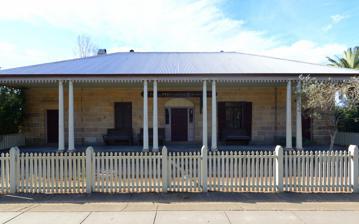
Building: Royal Oak Inn, Rouse Hill
Country: Australia
Year built: 1829
Historic site in New South Wales, Australia Royal Oak Inn Royal Oak Inn, now known as the Fiddler Hotel Location Windsor Road, Rouse Hill , The Hills Shire , New South Wales , Australia Coordinates 33°41′12″S 150°55′10″E / 33.6866°S 150.9195°E / -33.6866; 150.9195 Built 1829 Architectural style(s) Australian Georgian Revival New South Wales Heritage Register Official name Royal Oak Inn (former); Fiddler  Hotel; Queens Arms Inn Type State heritage (built) Designated 2 April 1999 Reference no. 698 Type Inn/Tavern Category Commercial Location of Royal Oak Inn in Sydney Show map of Sydney Royal Oak Inn, Rouse Hill (Australia) Show map of Australia The Royal Oak Inn is a heritage-listed hotel located on the corner of Windsor Road and Commercial Road, in Rouse Hill in The Hills Shire local government area of New South Wales , Australia. It was built in 1829. It has also been known as the Queens Arms Inn , and is currently known as the Fiddler Hotel . The property is privately owned and was added to the New South Wales State Heritage Register on 2 April 1999. History Rouse Hill was first referred to by Governor King in relation to the clearing of land at Castle Hill in March 1802. Originally the locality was known as part of Mulgrave Place. It was changed to Upper Nelson when the original Hawkesbury Road was constructed. The convict uprising at the Government Farm at Castle Hill and subsequent events in 1804, known as the Battle of Vinegar Hill, saw the locality become known as Vinegar Hill for a time, before being changed to Rouse Hill following a request by local landowner Richard Rouse . Rouse had occupied his grant from 1813, although the official grant was not made until some time later. The site containing the former Royal Oak Inn was originally part of a 15-hectare (36-acre) grant to Charles Davis on 13 January 1818. (Portion 80 in the Shire of Baulkham Hills , Parish of Castle Hill). It was bounded by Thomas Kelly's land to the north west, Windsor Road to the south west, Lucy Mileham's land to the south east and the Chain of Ponds (Caddies Creek) on to the north east. Davis arrived as a convict in the colony on the Hillsborough in 1799 and was granted a conditional pardon in 1812. In 1818, Windsor Road was still a track and Davis held a total of 33 hectares (82 acres) of which 19 hectares (46 acres) were cleared and 6.1 hectares (15 acres) under cultivation. He had two horses, 18 head of cattle and employed labourer John Dunn. A house was located on the property by 1823 at the intersection of Windsor Road and later Commercial Road, since demolished. In 1829 he leased part of his land to William Cross who was licensee of the nearby White Hart Inn , one of the earliest licensed premises in the colony. A publican's license, the first for the site, was issued to Cross for the inn in 1830. Davis was farming elsewhere on the site. Convicted London joiner and carpenter James Gough (1790-1876) who arrived on the Earl Spencer in 1813 and got a conditional pardon in 1821 won a private commission for the White Hart Inn between Parramatta and Windsor . By 1839 John Booth was the licensee for the White Hart and on 3 March 1841 Davis leased the inn site to Booth, a former convict who married Sarah Tighe in 1839, and the licensee for the inn between 1832 and 1834. The inn license changed hands several times before returning to Booth. John Booth bought the Davis land and Inn during 1841 and changed the name to the Queens Arms. He renamed the inn the Royal Oak in 1845. Davis continued to own and farm the surrounding land. During the 1840s depression Booth found himself in financial trouble and his creditors foreclosed on his property, selling it to George A. Sheffield in 1852. Booth died in 1866 and was credited as being the first person to carry mail from Sydney on the Bathurst and Windsor Roads. In 1853 Davis leased an adjoining 45 hectares (110 acres) which he worked as Vinegar Hill Farm. John Seath purchased the Inn in 1858 and had changed the name to the White Hart Inn by 1865. He had arrived as a convict on the Minstrel in 1825 and was assigned as a carpenter to William Cox . He married in 1839 and was included as a member of the Hawkesbury Agricultural Society when it was formed in 1850. He also purchased the license and additional lots adjoining Davis' original holding to the north and east of the property. He ran the inn until his death in 1876. It was during this period that there was an expansion in railways and rail transport which saw a decline in the role of roadside inns for transport and travelling purposes. For example, the rail connection to Windsor was completed in 1864. Following Seath's death the property passed to his wife Ann and son John Seath Junior, and the inn license lapsed. It does not appear to have been reactivated in the district for a significant period. By 1900 the inn property appears to have been subdivided and part of it, including the weatherboard house sold to a Mrs E. Miles and later Mrs E. Verdon remained in the house until her death in 1936. The inn site remained in the property of Ann Seath until her death in 1916 when owner ship passed to her sons John Junior and Charles Seath. They transferred the property to Thomas Alfred Paterson of Rouse Hill who consolidated this parcel with his other holdings to the east to create a 40-hectare (98-acre) property. Peterson, a contractor and poultry farmer, undertook many changes including upgrading the former inn to become a residence between 1916 and 1925. Work included replacement of the original shingle roof with tiles and repairs to the brickwork. In 1941 Petersen subdivided the land into two allotments. Lot A was sold to Petersen's wife in 1949 and the land previously sold to Mrs Miles. It is believed to have probably been the site of Davis' original home constructed in 1823. Lot B, the former in site, was sold to John Cooper from the Parramatta Hotel in 1947. Cooper sold the property in the same year to Stuart Lester Binns, a dog fancier from Gosford who operated the building as a restaurant, antique shop, refreshment rooms and residence between 1947 and 1963. In 1962 Windsor Road was realigned, widened, straightened and sealed, and appears to have been the impetus for Binns to subdivide the inn site into at least five allotments under deposited plan 30916. Lot 4 contained the former inn. All the other allotments had been sold by 1964. In 1966 Emanuel Schembri, a sign writer from Prospect , his wife Catherine and Dominic Schembri purchased the inn site. The leased it to Graham Bridgewater and Kiaran Warner who renovated the inn and operated it as the licensed restaurant "The Royal Oak Inn". It was during this period that the first car park was constructed. It was later used as an antique store before being returned to use as a restaurant again. In the late 1970s the property was advertised as the Windsor Wayhouse offering hayrides followed by a meal by the fire. From 1977 a series of reconfigurations of the former allotments comprising Lots A & B created by Petersen in 1941 have taken place. This has allowed the construction of the rear machinery shed to form the Vinegar Hill Woolshed in 1985 and a Wedding reception hall to the northeast of the old inn in 1986–87. Some land was lost to road widening in 1977 and there has been further lot reconfiguration since the 1980s. The Old Windsor Road had a major upgrade in 2006 when significant works were undertaken along its length. Description Old sign on hotel Single storey Georgian sandstone inn, with front verandah and a single-pitch (formerly tiled), hip roof over the whole. Street front verandah has doubled timber Doric columns and a simple scalloped valance. Front six-panel door has glazing in the upper four panels, flanked by side lights and surmounted by a large fanlight . French doors open onto the verandah either side of the central front door with shutters. Four panelled doors sit on the outside of the French doors. All doors have sandstone headers and thresholds. The Front elevation of dressed sandstone, sides and rear are random-coursed. The building has stone cellars below, and sandstock brick extensions to the rear (south-eastern end of inn building) on a lower ground level (originally a kitchen, possible smoke house/ meat preserving room, high roofed open sided area possibly for carriage storage, and large room with a baker's oven, then an attached blacksmith's shop built of timber slab. Part of the original kitchen wing is incorporated into later additions. The rear verandah is detached from the main roof. In addition to the former inn, there has been a substantial amount of redevelopment on the subject site, to the back of the building. In summary, works have included a motel development adjacent to the former inn, alterations and additions in 1996, an acoustic wall in 2001 with an addition in 2003, a courtyard bar in 2002 and additions to the Royal Oak Restaurant in 2003. Condition As at 5 January 2012, historical evidence suggests that the major physical development of the site was focused on the Windsor Road frontage and specifically the position of the first Inn. The archaeological resource is likely to exist in the form of disturbed occupation deposits within the footprint of the Inn and rear extension. Deeper sub-surface features at the rear (east) of the Inn and extension. These would take the form of backfilled wells and cesspits. The potential archaeological resource away from the main Inn complex had been severely disturbed by development of the site, especially grading works associated with the carpark. The former Royal Oak has a level of integrity which is fair. The main part of the original complex remains intact. Modifications and dates Since its establishment, the following modifications have been made to the Royal Oak Inn: c. 1820 s – early residence on land between Inn and corner of Commercial/Old Windsor Roads (part Lot A DP 83867) has been demolished 1916 – onwards – Peterson replaced overmantles on fireplaces, repaired eroded brick extension 1916–1925 – upgrading of property as farmhouse including reroofing, verandah, lattice panels, fireplace surrounds and other joinery repairs 1923 – shingle roof replaced with tiles 1936 – Peterson bought land between the Inn and Commercial Road and his son, John built a house on the corner and ran a produce shed from this site. 1947–1963 – antique shop - residence and restaurant refreshment rooms present 1949 – Peterson subdivided the estate and sold the inn site to Stuart Binns, a "dog fancier" of Gosford 1954 – part of the Old Windsor Road/Commercial Road excluding the house site of John Peterson sold to Emmanuel Schembri then to Binns 1962 – Old Windsor Road realigned, widened and sealed (formerly winding, narrow and unsealed) 1963 – Binns subdivided inn and Old Windsor Road side of land to Cecil, Eric and Valerie John Kroehnert. Proposal to convert antique shop and residence into a restaurant, approved by Council but not implemented 1970 – Inn began trading as "the Windsor Wayhouse" offering colonial fare and hayrides. Restaurant use recommenced, car park constructed 1976 – Inn leased to Graham Bridgewater and Kiaran Waner who renovated it as a licensed restaurant "The Royal Oak Inn". The Kroehnerts constructed a barn for storage, then sold antiques from here and ran an outdoor eating area on lawn behind the inn (without council consent), and a caravan annexe display and riding school on the next door lot 2) 1979 – the 5 acre lot 3 (with the inn on it and 66m frontage to OWR) sold to Peakhurst Properties - an application for extensions to include an arts and crafts centre was rejected by Council 1983 – property transferred to Norlex Holdings P/L 1984 – John Peterson's house (corner OWR/Commercial Road) passed to Robert Thompson, 1989 to David Commins, then owner into Bankruptcy, later to Norlex Holdings P/L 1983–1984 – Courtyard canopy constructed 1985 – Rear machinery shed extended to form Vinegar Hill Woolshed 1986–1987 – Wedding Reception Hall constructed (to rear on north-eastern side of old inn) 1987 – Norlex Holdings consolidated its land holdings (lot 3 and the Commercial Road property) 1988 – Woolshed additions 1990s – considerable alterations and additions to the rear of the inn and extension 1991 – Motel development on western side/adjacent to Royal Oak Inn, change of use from Wedding Reception Centre to licensed Tavern 1996 – additions and alterations 1997 – refurbishment and restoration works to inn building 1998 – Internal alterations and additional office space 2001 – acoustic wall constructed 2002 – demolition of dwelling on Lot 2 DP 13580156. Courtyard Bar also constructed 2003 – Additions to the Royal Oak Restaurant, extension of existing acoustic sound wall, subdivision and reconfiguration of existing carpark 2004 – Alterations and additions to the Mean Fiddler Hotel 2005 – Bottle shop and take away constructed. Demolition of dwelling, swimming pool and 5 agricultural buildings to construct bottle shop and associated parking lot 2006 – Restaurant and bistro works 2007 – Relocation of existing TAB, new lounge area and new bar 2009 – Motel health spa, pool, gym and associated parking works 2010 – Conversion of existing take away shop to new take away restaurant with drive through facility Heritage listing As at 11 January 2012, the former Royal Oak Inn (now the Fiddler Inn) has State significance as an important survivor of an early colonial coaching inn of the 1820-40 period with the main part of the original complex of buildings remaining intact. It is believed to be the site of one of the first inns on the Parramatta to Windsor/ Richmond route and one of the earliest licensed premises in the colony, dating to 1830. It is rare on Windsor Road between Parramatta and Windsor as an inn which remains in use as a "watering hole" or "stop over" for the general public and travellers along the Windsor Road. Its Georgian sandstone frontage and elegant verandah facing Windsor Road is a vivid reminder of the inns once were plentiful along Windsor and Old Windsor Roads The Royal Oak Inn was listed on the New South Wales State Heritage Register on 2 April 1999 having satisfied the following criteria. The place is important in demonstrating the course, or pattern, of cultural or natural history in New South Wales. The Inn is a significant component in Windsor Road's urban landscape, representing a site important in the development of early travel routes in the colony. The historical development of the site reflects the changing nature of roadside inns, particularly in response to the increase of rail travel following the construction of the railway line. This further evolved with the rise of car ownership from the mid twentieth century. The inn is indicative of an era when such buildings were used as resting places and watering holes between Parramatta and Windsor prior to the construction of the railway line and played an important role in the economic and social development of the local area during the nineteenth and twentieth centuries. The place has a strong or special association with a person, or group of persons, of importance of cultural or natural history of New South Wales's history. The inn has associations with numerous owners of the site who were involved in some of the earliest development of the area. The place is important in demonstrating aesthetic characteristics and/or a high degree of creative or technical achievement in New South Wales. The site has local significance for the way its development mirrored the early development of small grants through the north west of the Cumberland Plain . The place has potential to yield information that will contribute to an understanding of the cultural or natural history of New South Wales. The archaeological deposits associated with the underfloor areas of the site have State significance for their potential to demonstrate the nature of domestic and commercial activity on the site from its earliest European occupation. The place possesses uncommon, rare or endangered aspects of the cultural or natural history of New South Wales. The former Royal Oak Inn has State significance as an important and rare survivor of an early colonial coaching inn dating from the 1829–30. It is a vivid reminder of roadside inns once plentiful along Windsor and Old Windsor Roads. It is also the site of one of the earliest licensed premises in the colony. The place is important in demonstrating the principal characteristics of a class of cultural or natural places/environments in New South Wales. The Fiddler has State significance for its ability to represent an important class of traveller amenities once common on the early road system of NSW. See also Architecture portal Beer portal New South Wales portal Wikimedia Commons has media related to Mean Fiddler Hotel, Rouse Hill . List of pubs in Sydney Australian non-residential architectural styles White Hart Inn Archaeological Site Notes